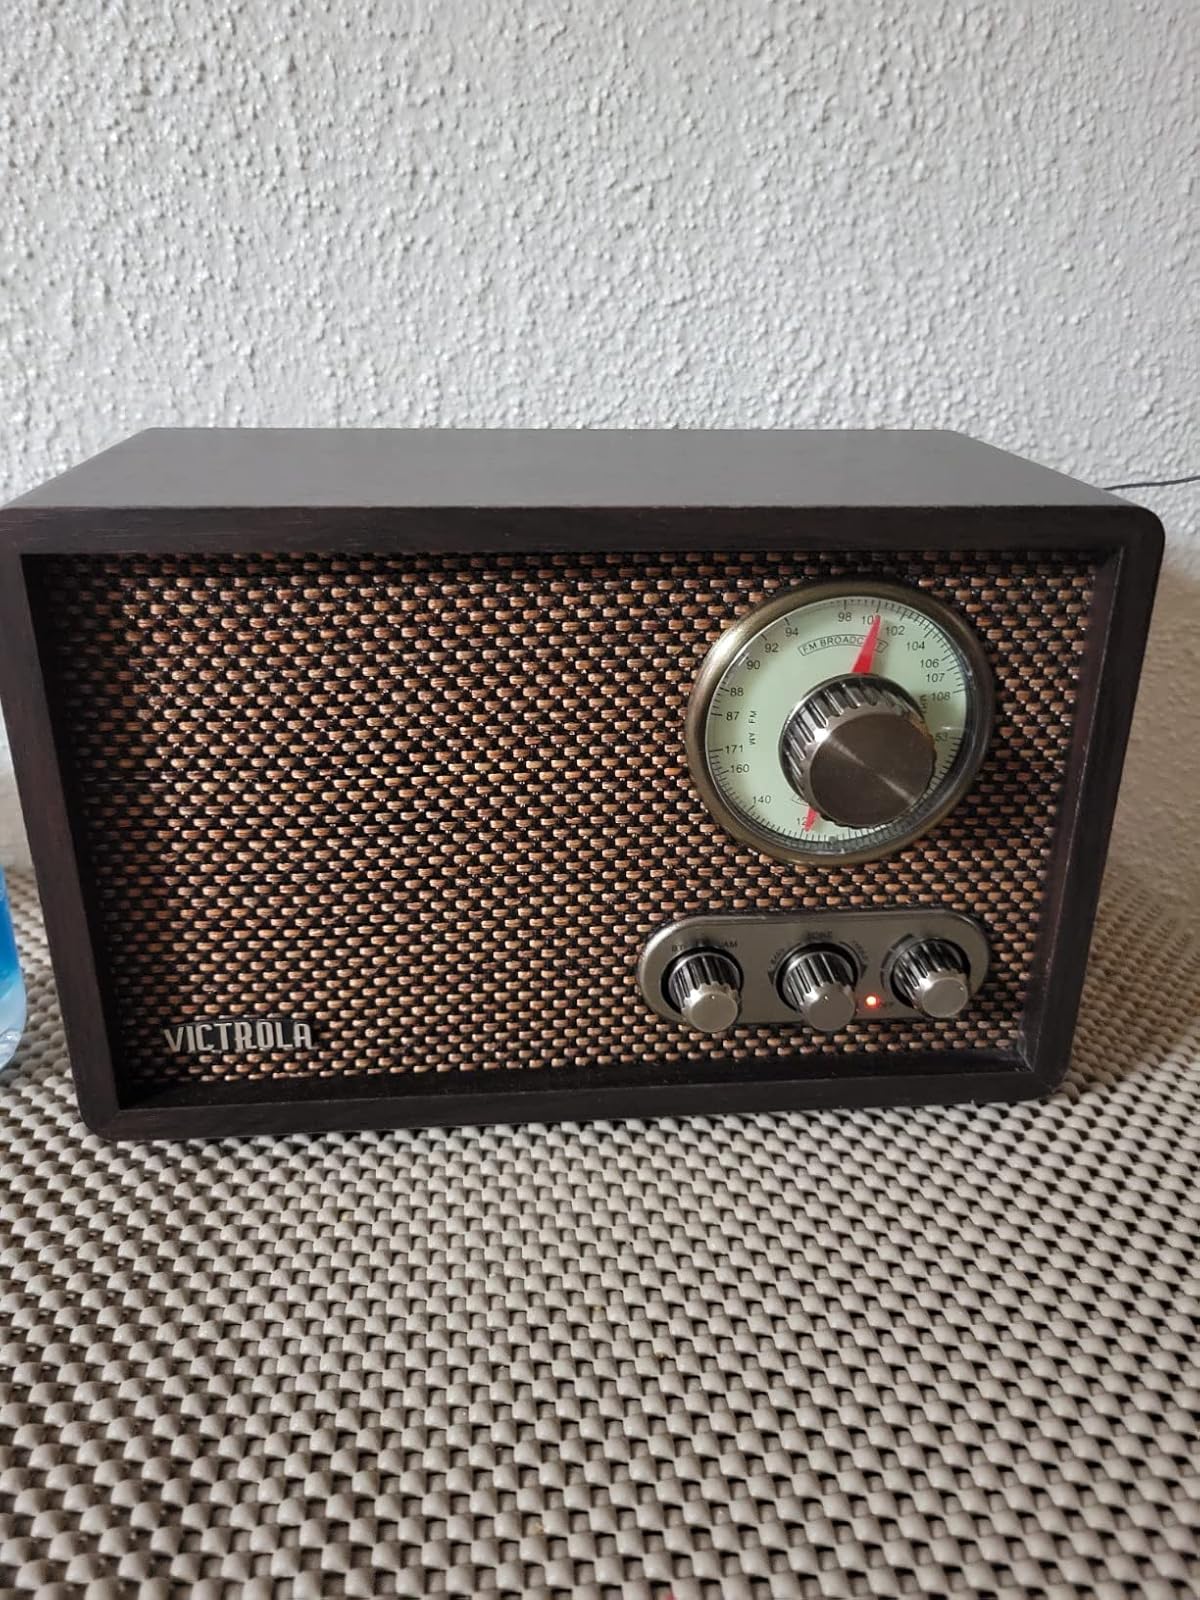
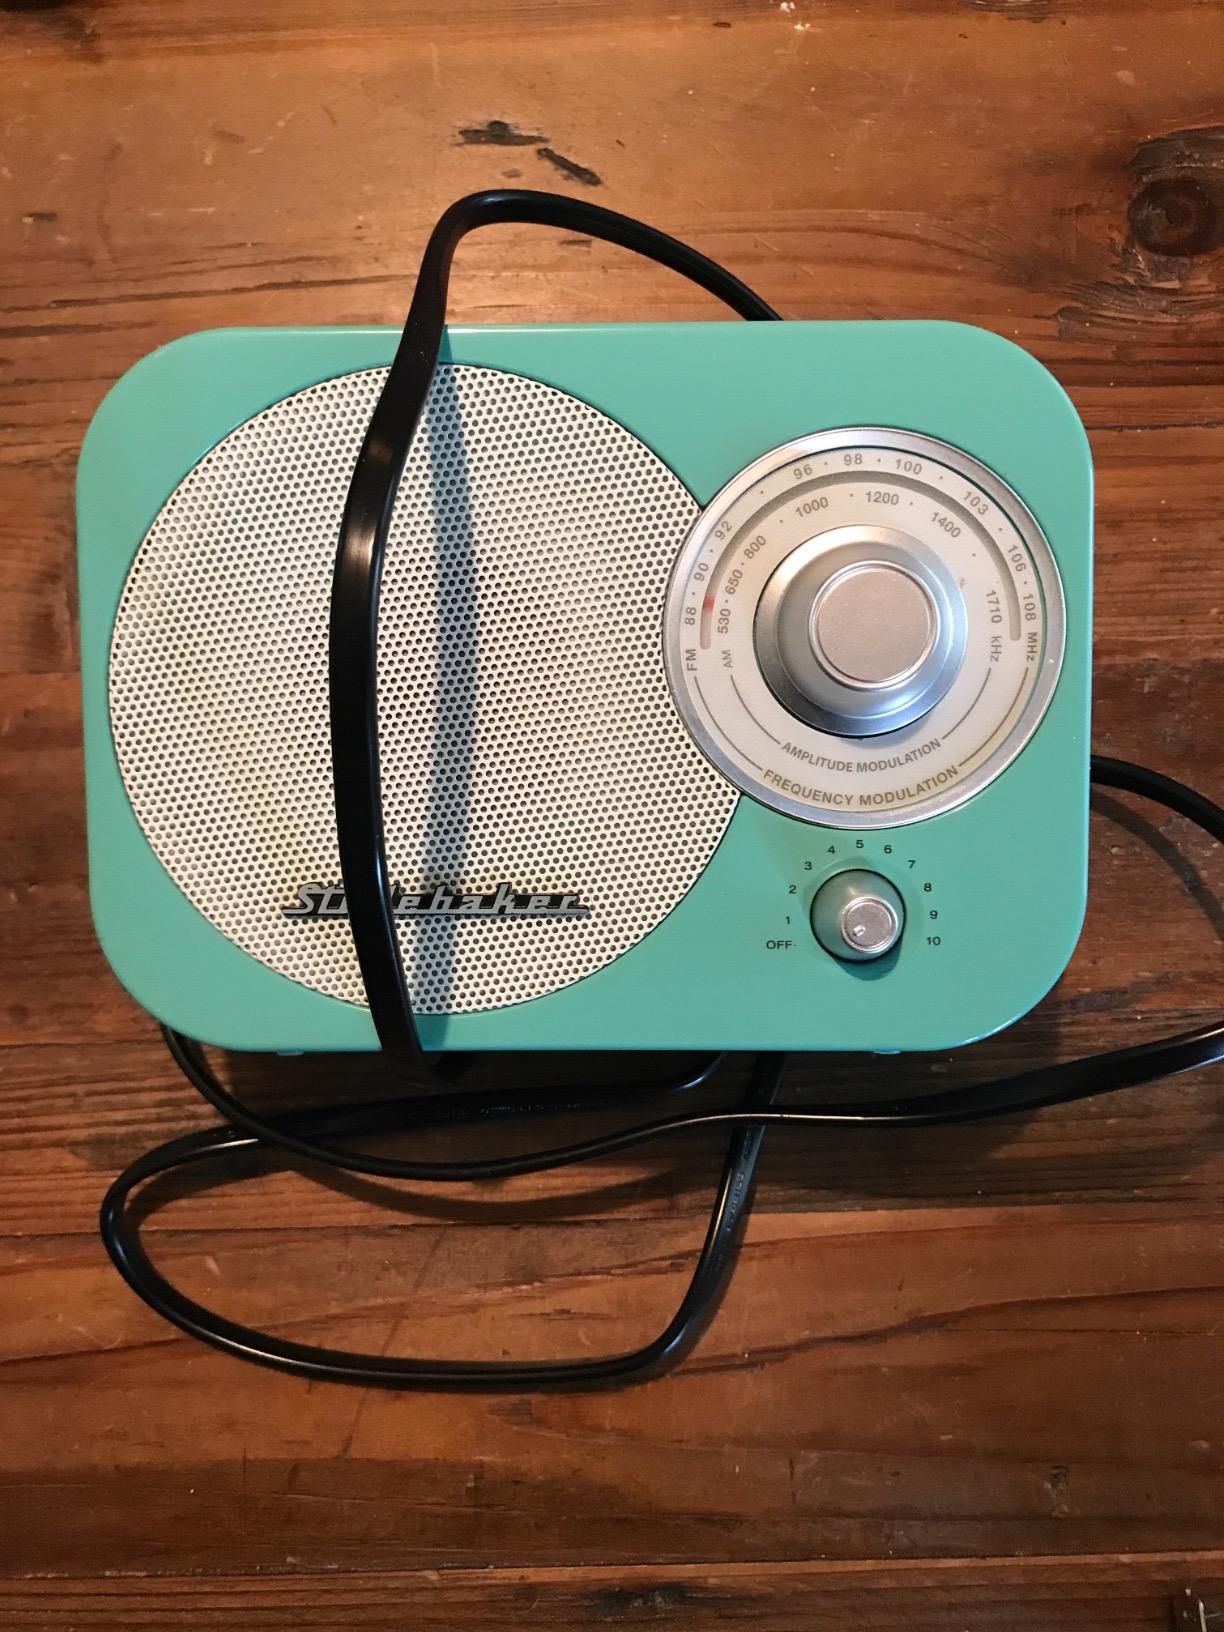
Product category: radio
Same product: no